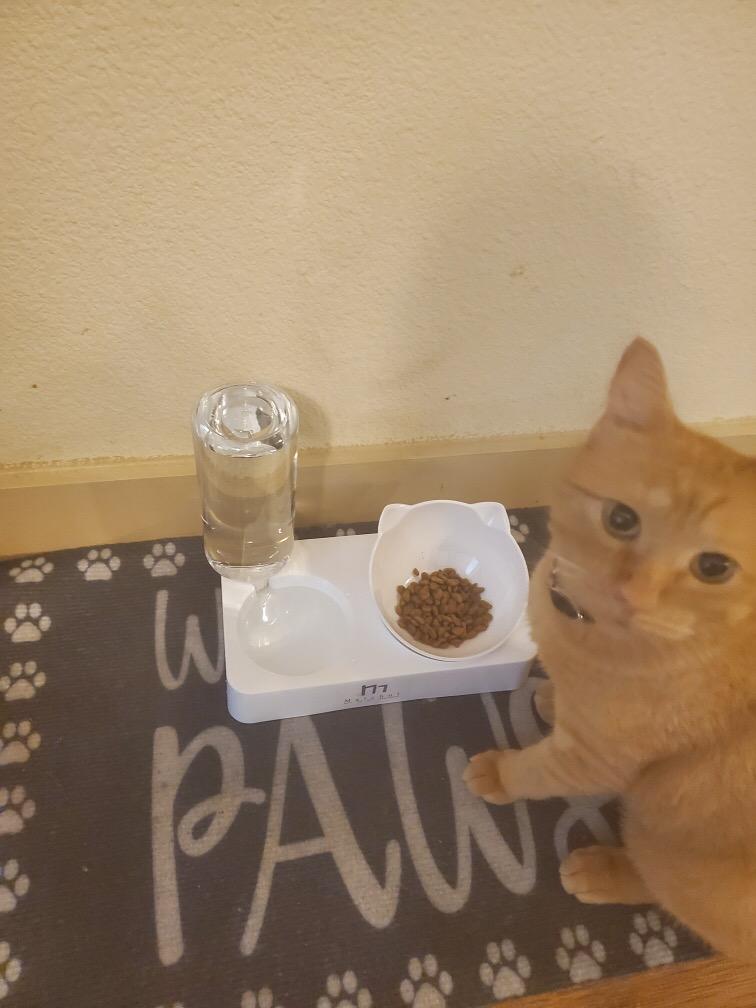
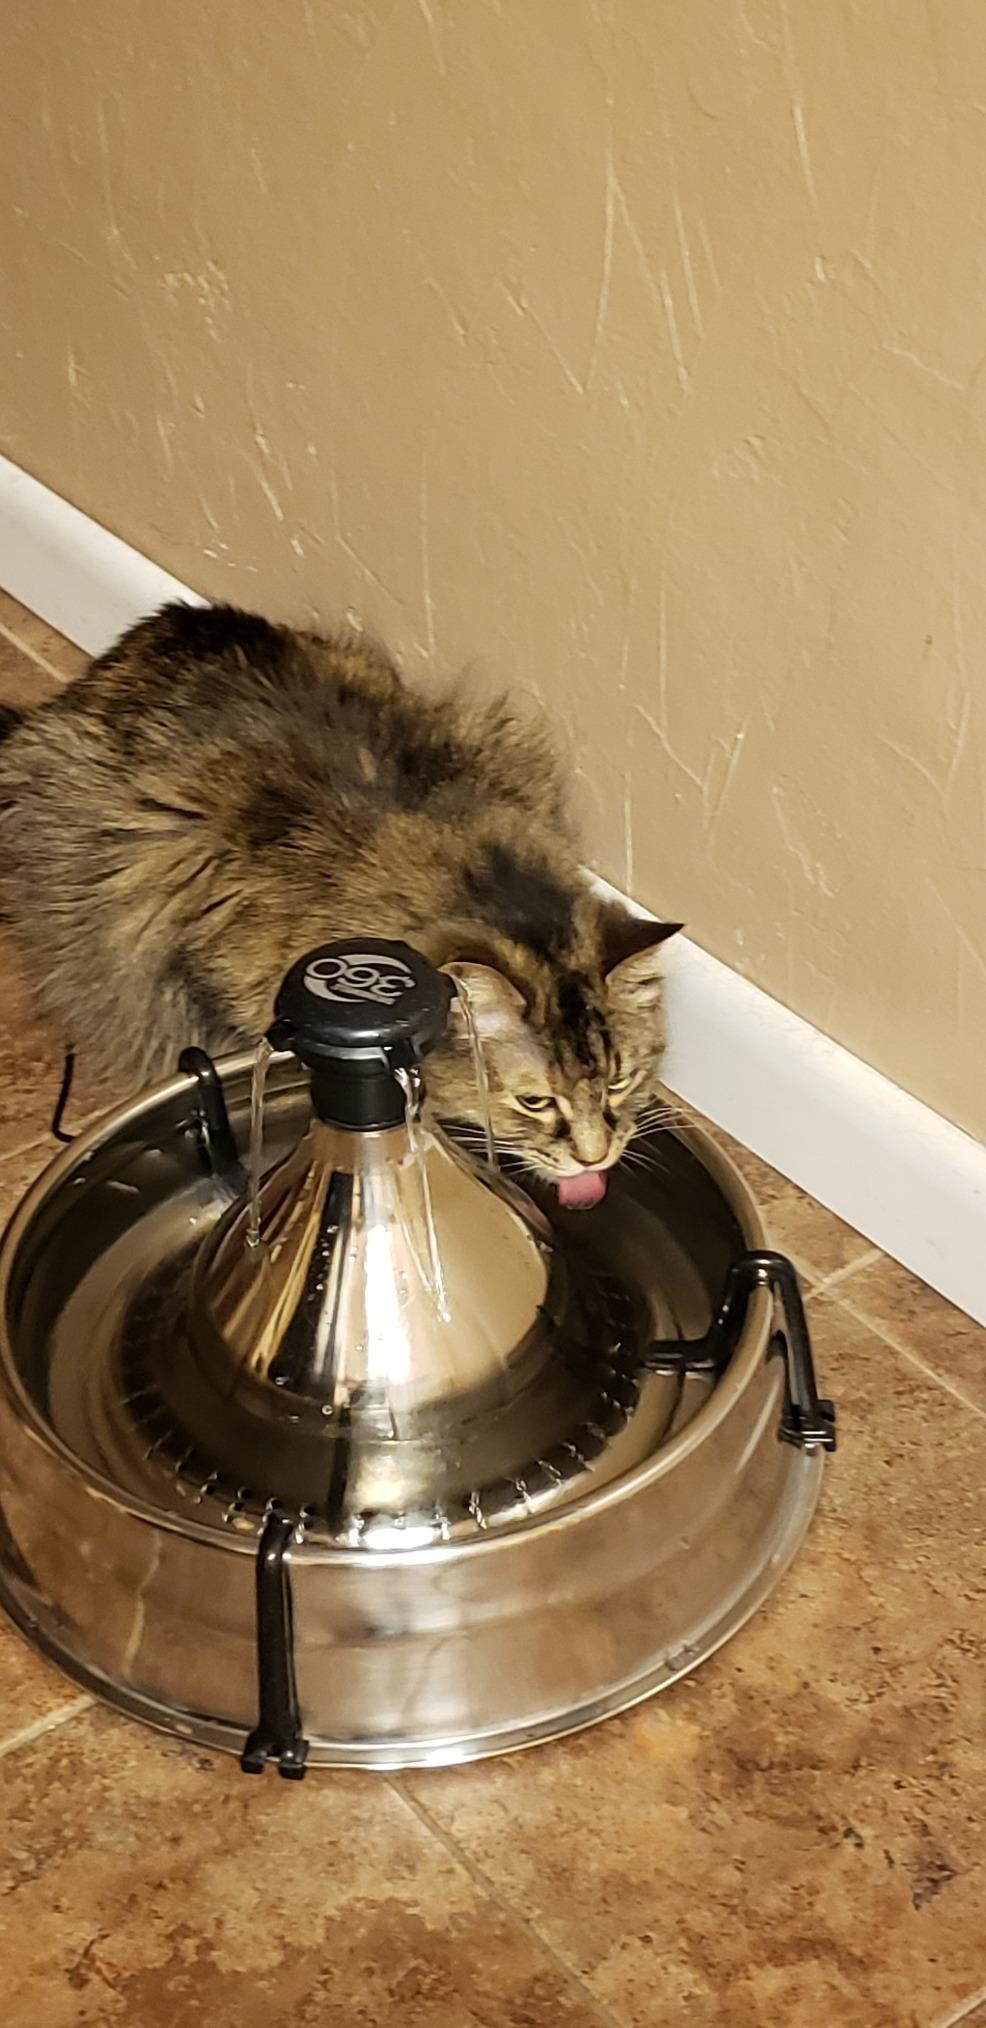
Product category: items_bowl
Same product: no